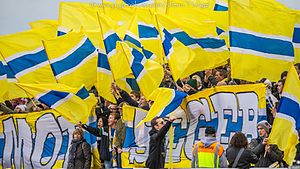
Falkenbergs FF
Tifo fra Falkenberg fans
Falkenberg/Falkenbjerg fodboldforening er en hallandsk/skånelandsk fodboldklub fra Falkenbjerg stiftet den 3. januar 1928, som spiller i den bedste svenske række, Allsvenskan.